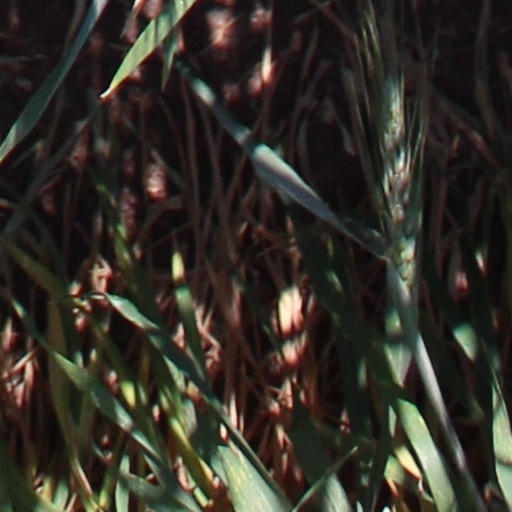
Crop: wheat